Theodosius I

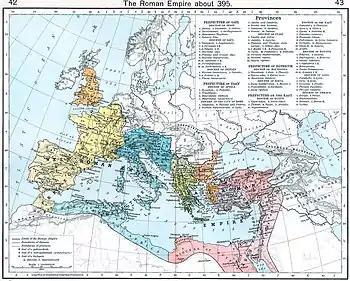
The administrative divisions of the Roman Empire in 395, under Theodosius I.

Theodosius is first attested accompanying his father to Britain on his expedition in 368–369 to suppress the "Great Conspiracy", a concerted Celtic and Germanic invasion of the island provinces. After probably serving in his father's staff on further campaigns, Theodosius received his first independent command by 374 when he was appointed the "dux" (commanding officer) of the province of Moesia Prima in the Danube. In the autumn of 374, he successfully repulsed an incursion of Sarmatians on his sector of the frontier and forced them into submission. Not long afterwards, however, under mysterious circumstances, Theodosius's father suddenly fell from imperial favor and was executed; it was at this time too that the future emperor felt compelled to retire to his estates in Hispania.